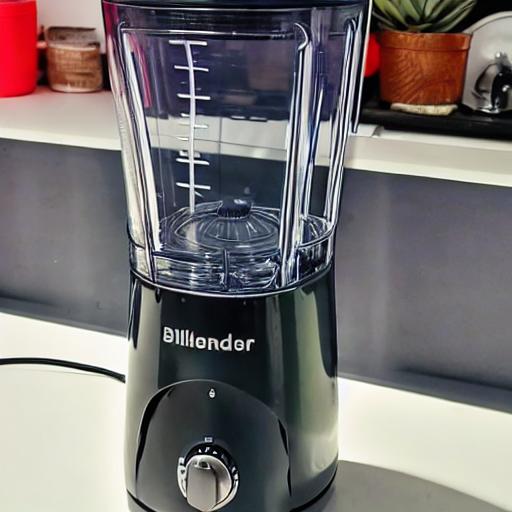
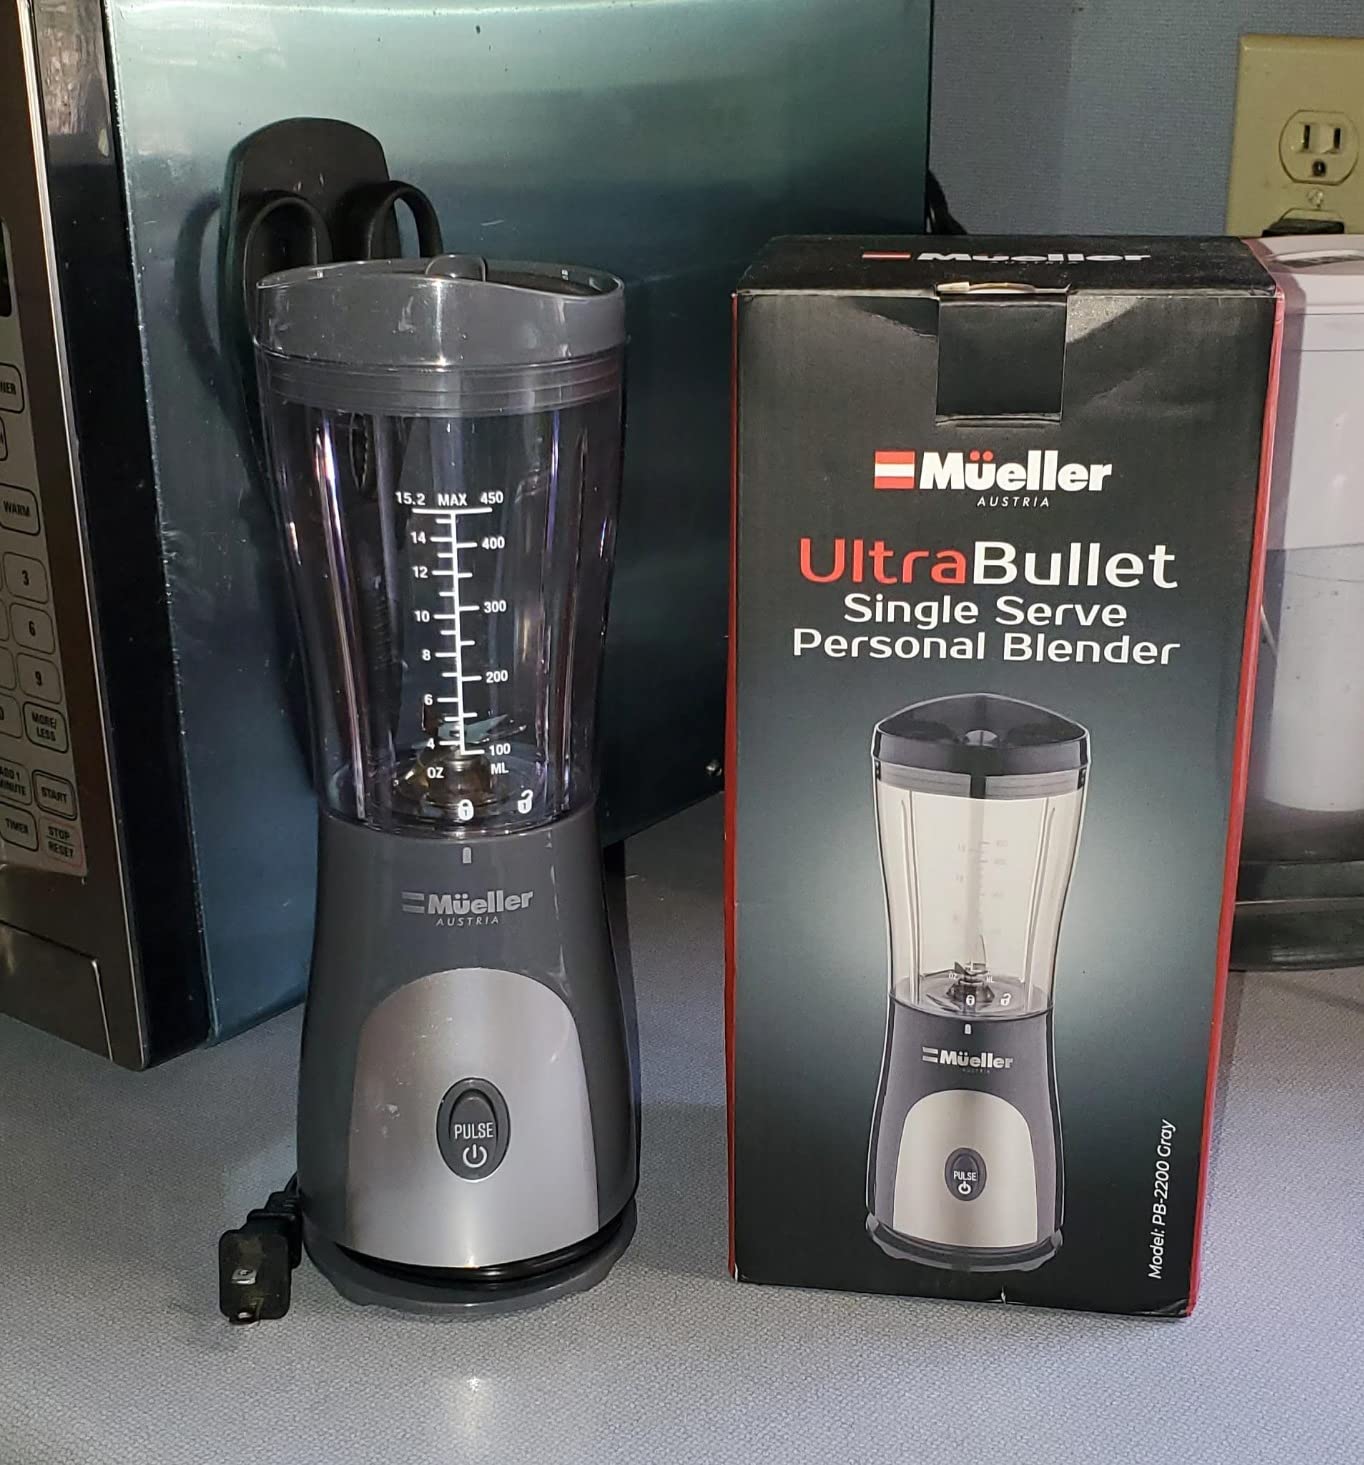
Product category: items_blender
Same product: no